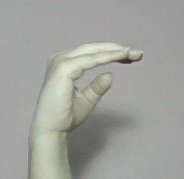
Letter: jeem